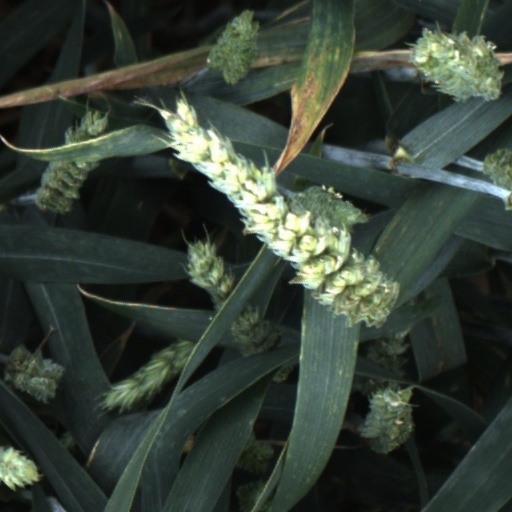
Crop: wheat